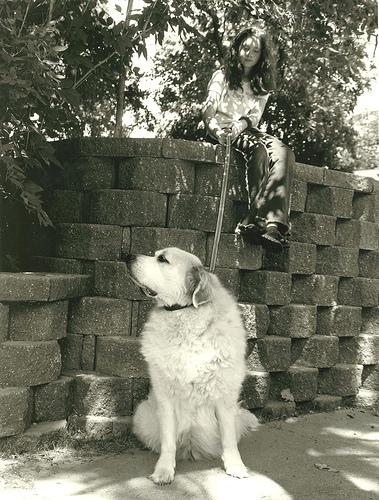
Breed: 225-n000073-Great_Pyrenees